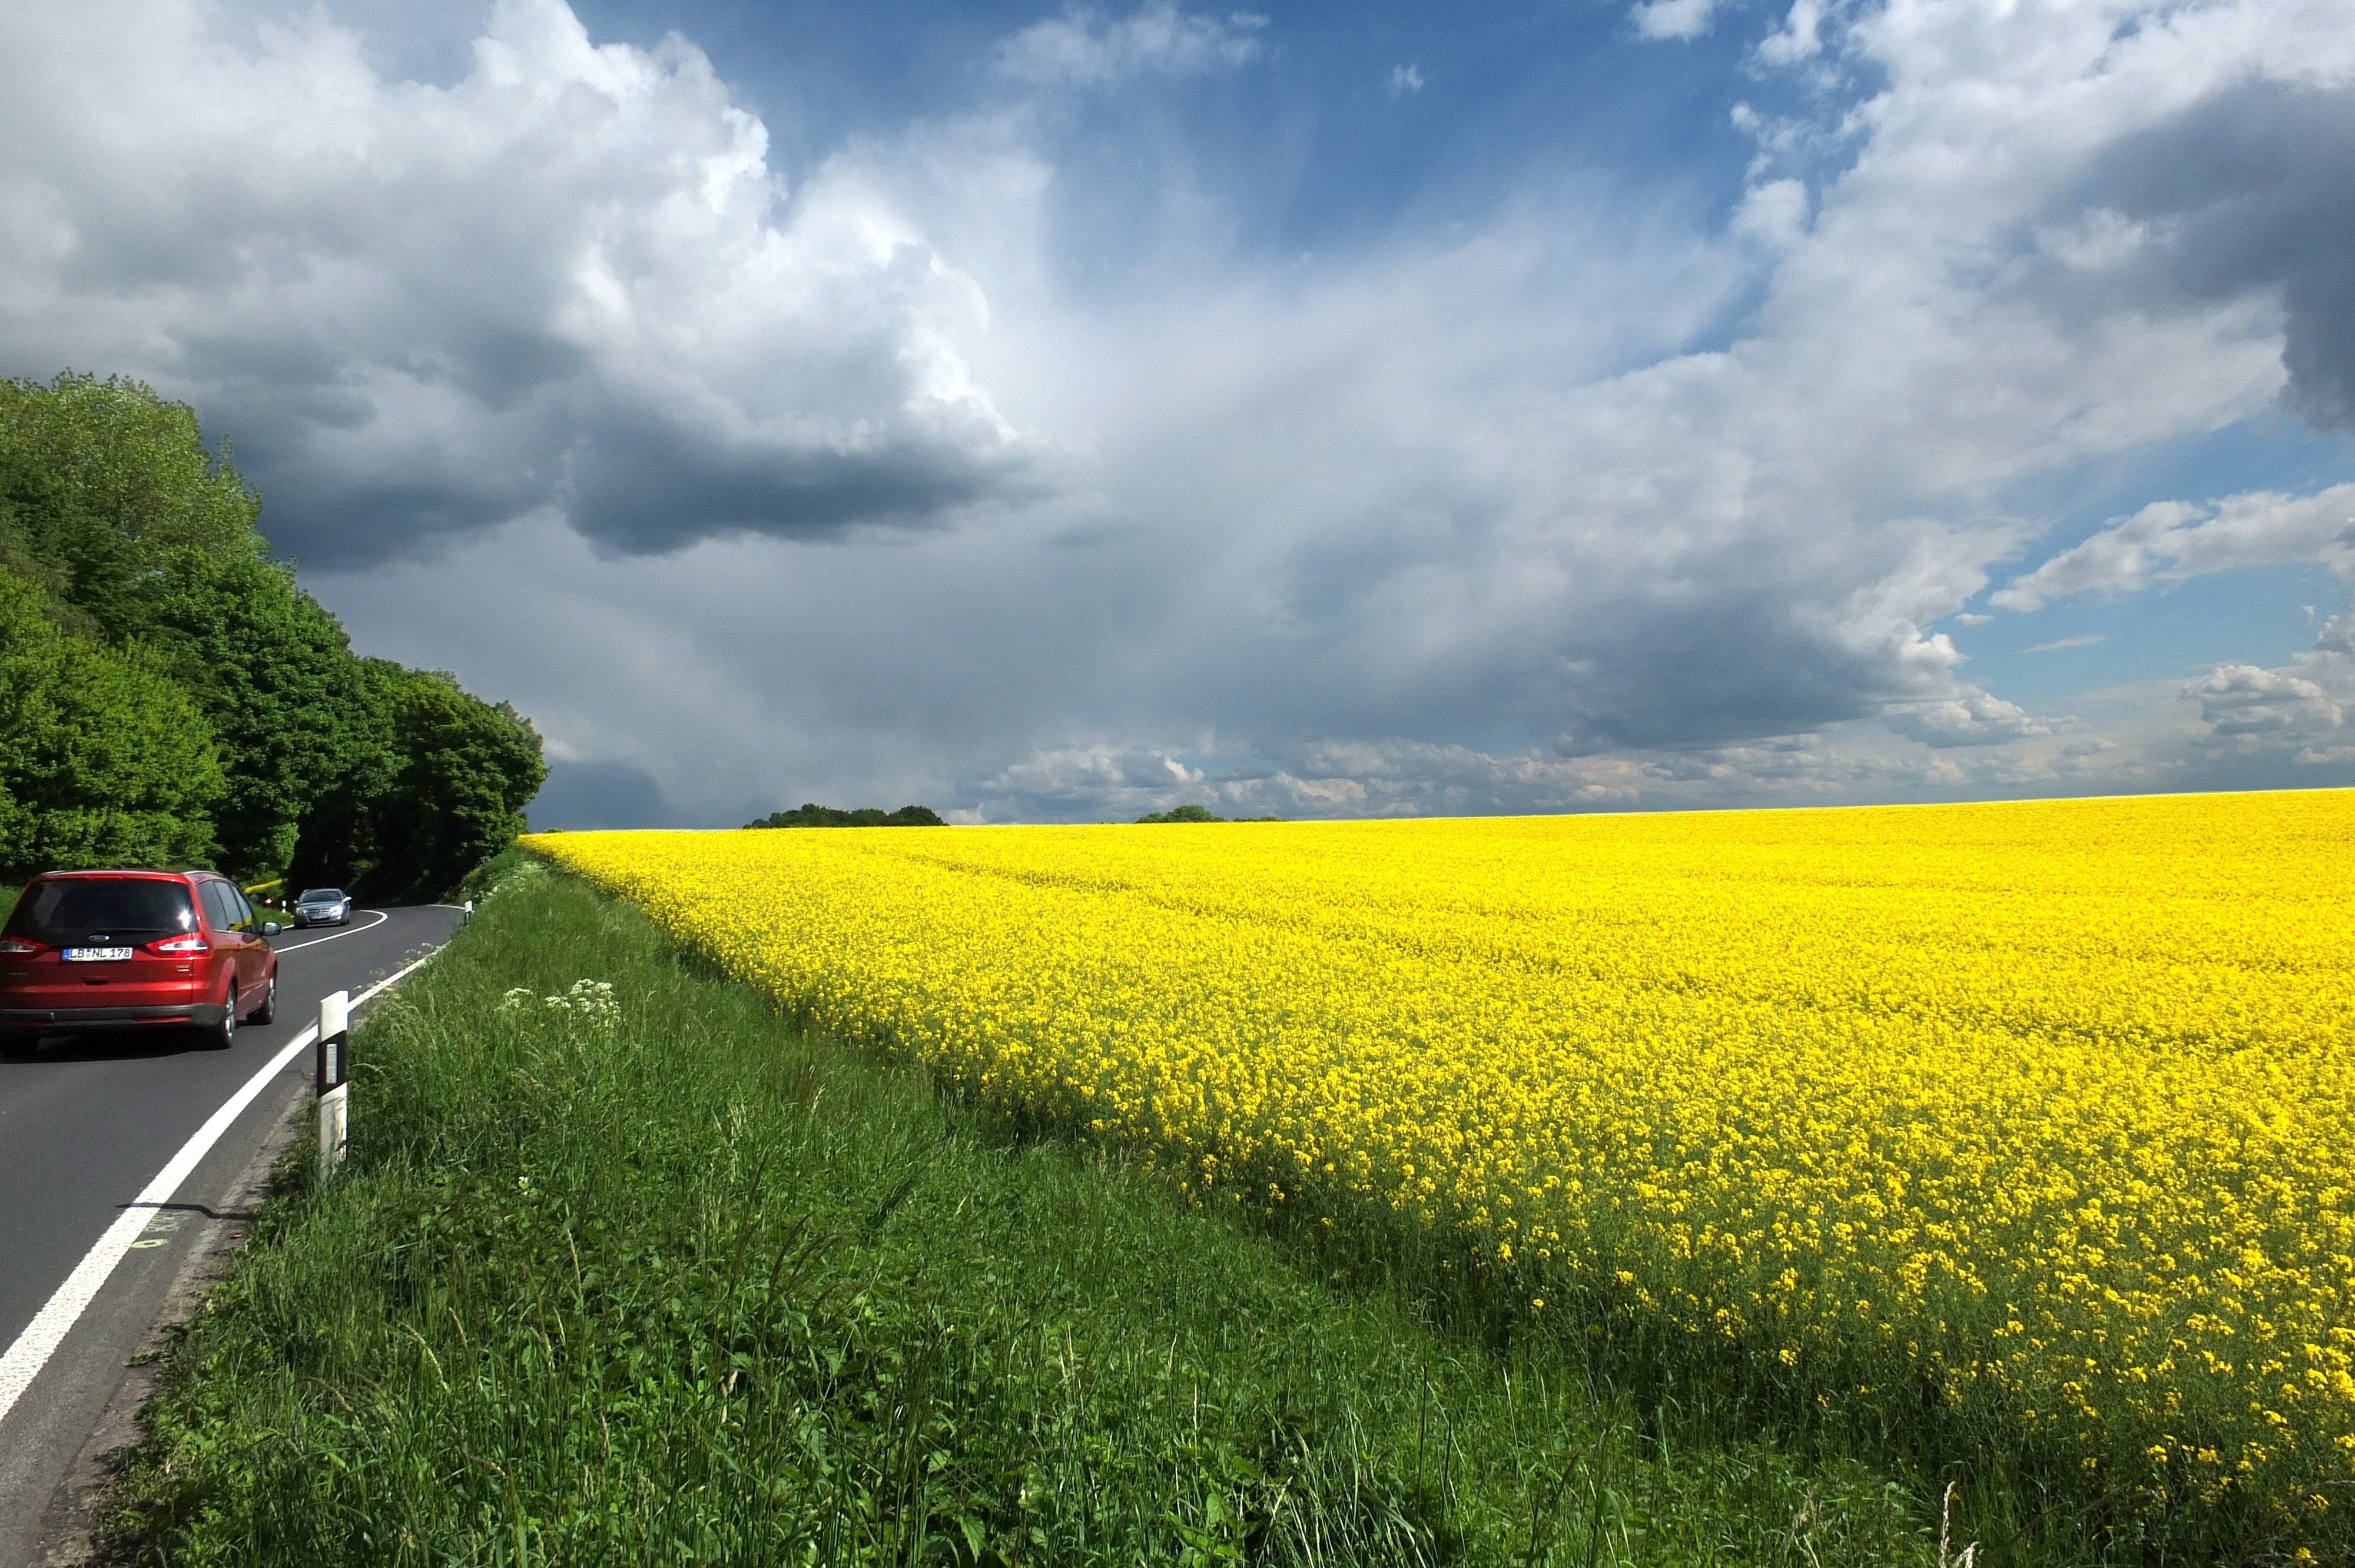
landscape, grass, horizon, plant, sky, road, field, farm, meadow, prairie, flower, country road, summer, food, produce, vegetable, crop, scenic, yellow, agriculture, plain, rapeseed, clouds, grassland, germany, canola, brassica, rural area, photo montage, oilseed rape, flowering plant, dramatic clouds, grass family, land plant, mustard plant, mustard and cabbage family, brassica rapa, mettmann, rare agriculture